Hamadan

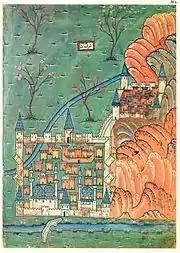
16th century map of Hamadan by Matrakçı Nasuh

According to Clifford Edmund Bosworth, "Hamadan is a very old city. It may conceivably, but improbably, be mentioned in cuneiform texts from ca. 1100BC, the time of Assyrian King Tiglath-Pileser I, but is certainly mentioned by Herodotus who says that the king of Media Diokes built the city of Agbatana or Ekbatana in the 7th centuryBC."